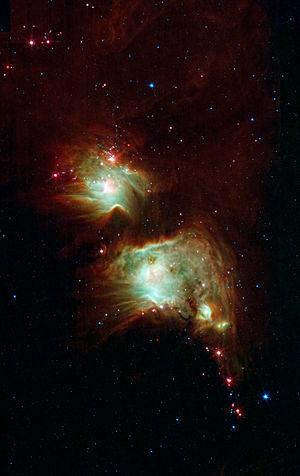
M78 est une nébuleuse par réflexion située dans Orion et découverte en 1780 par Pierre Méchain. C’est la nébuleuse diffuse la plus brillante d'un groupe de nébuleuses qui comprend NGC 2064 et NGC 2067. Charles Messier l'ajouta à son catalogue le 17 décembre de la même année.